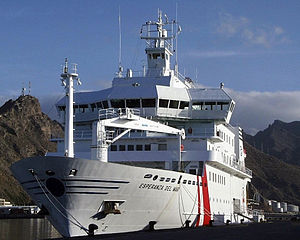
Hospitalsskib
Hospitalsskibet Esperanza Del Mar, hører under det spanske erhvervsministerium
Et hospitalsskib er, som navnet antyder, et skib hvis primære funktion er at fungere som et hospital. De fleste hospitalsskibe hører under militær kommando, da deres anvendelse oftest hænger sammen med en krigszone. At skyde på et hospitalsskib er en krigsforbrydelse.